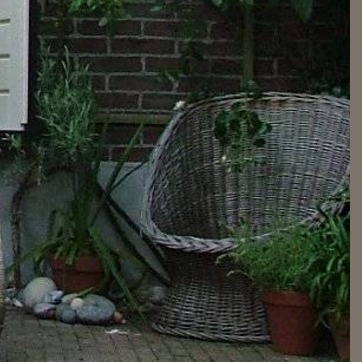
Material: other